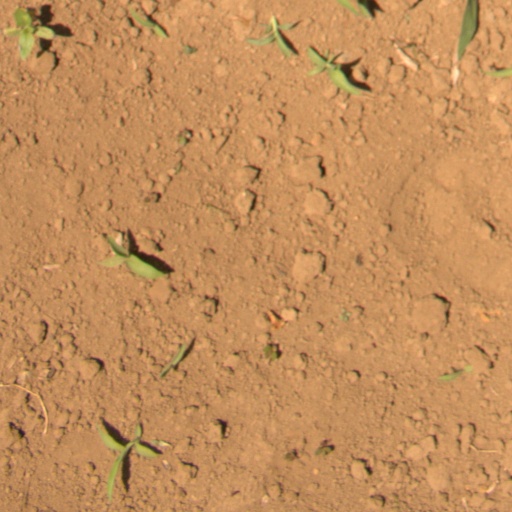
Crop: Jerusalem artichoke